Brasse Brännström

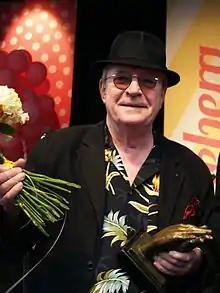
Brännström in April 2013

Brasse Brännström (real name Lars Erik Brännström; 27 February 1945 – 29 August 2014) was a Swedish actor and comedian.